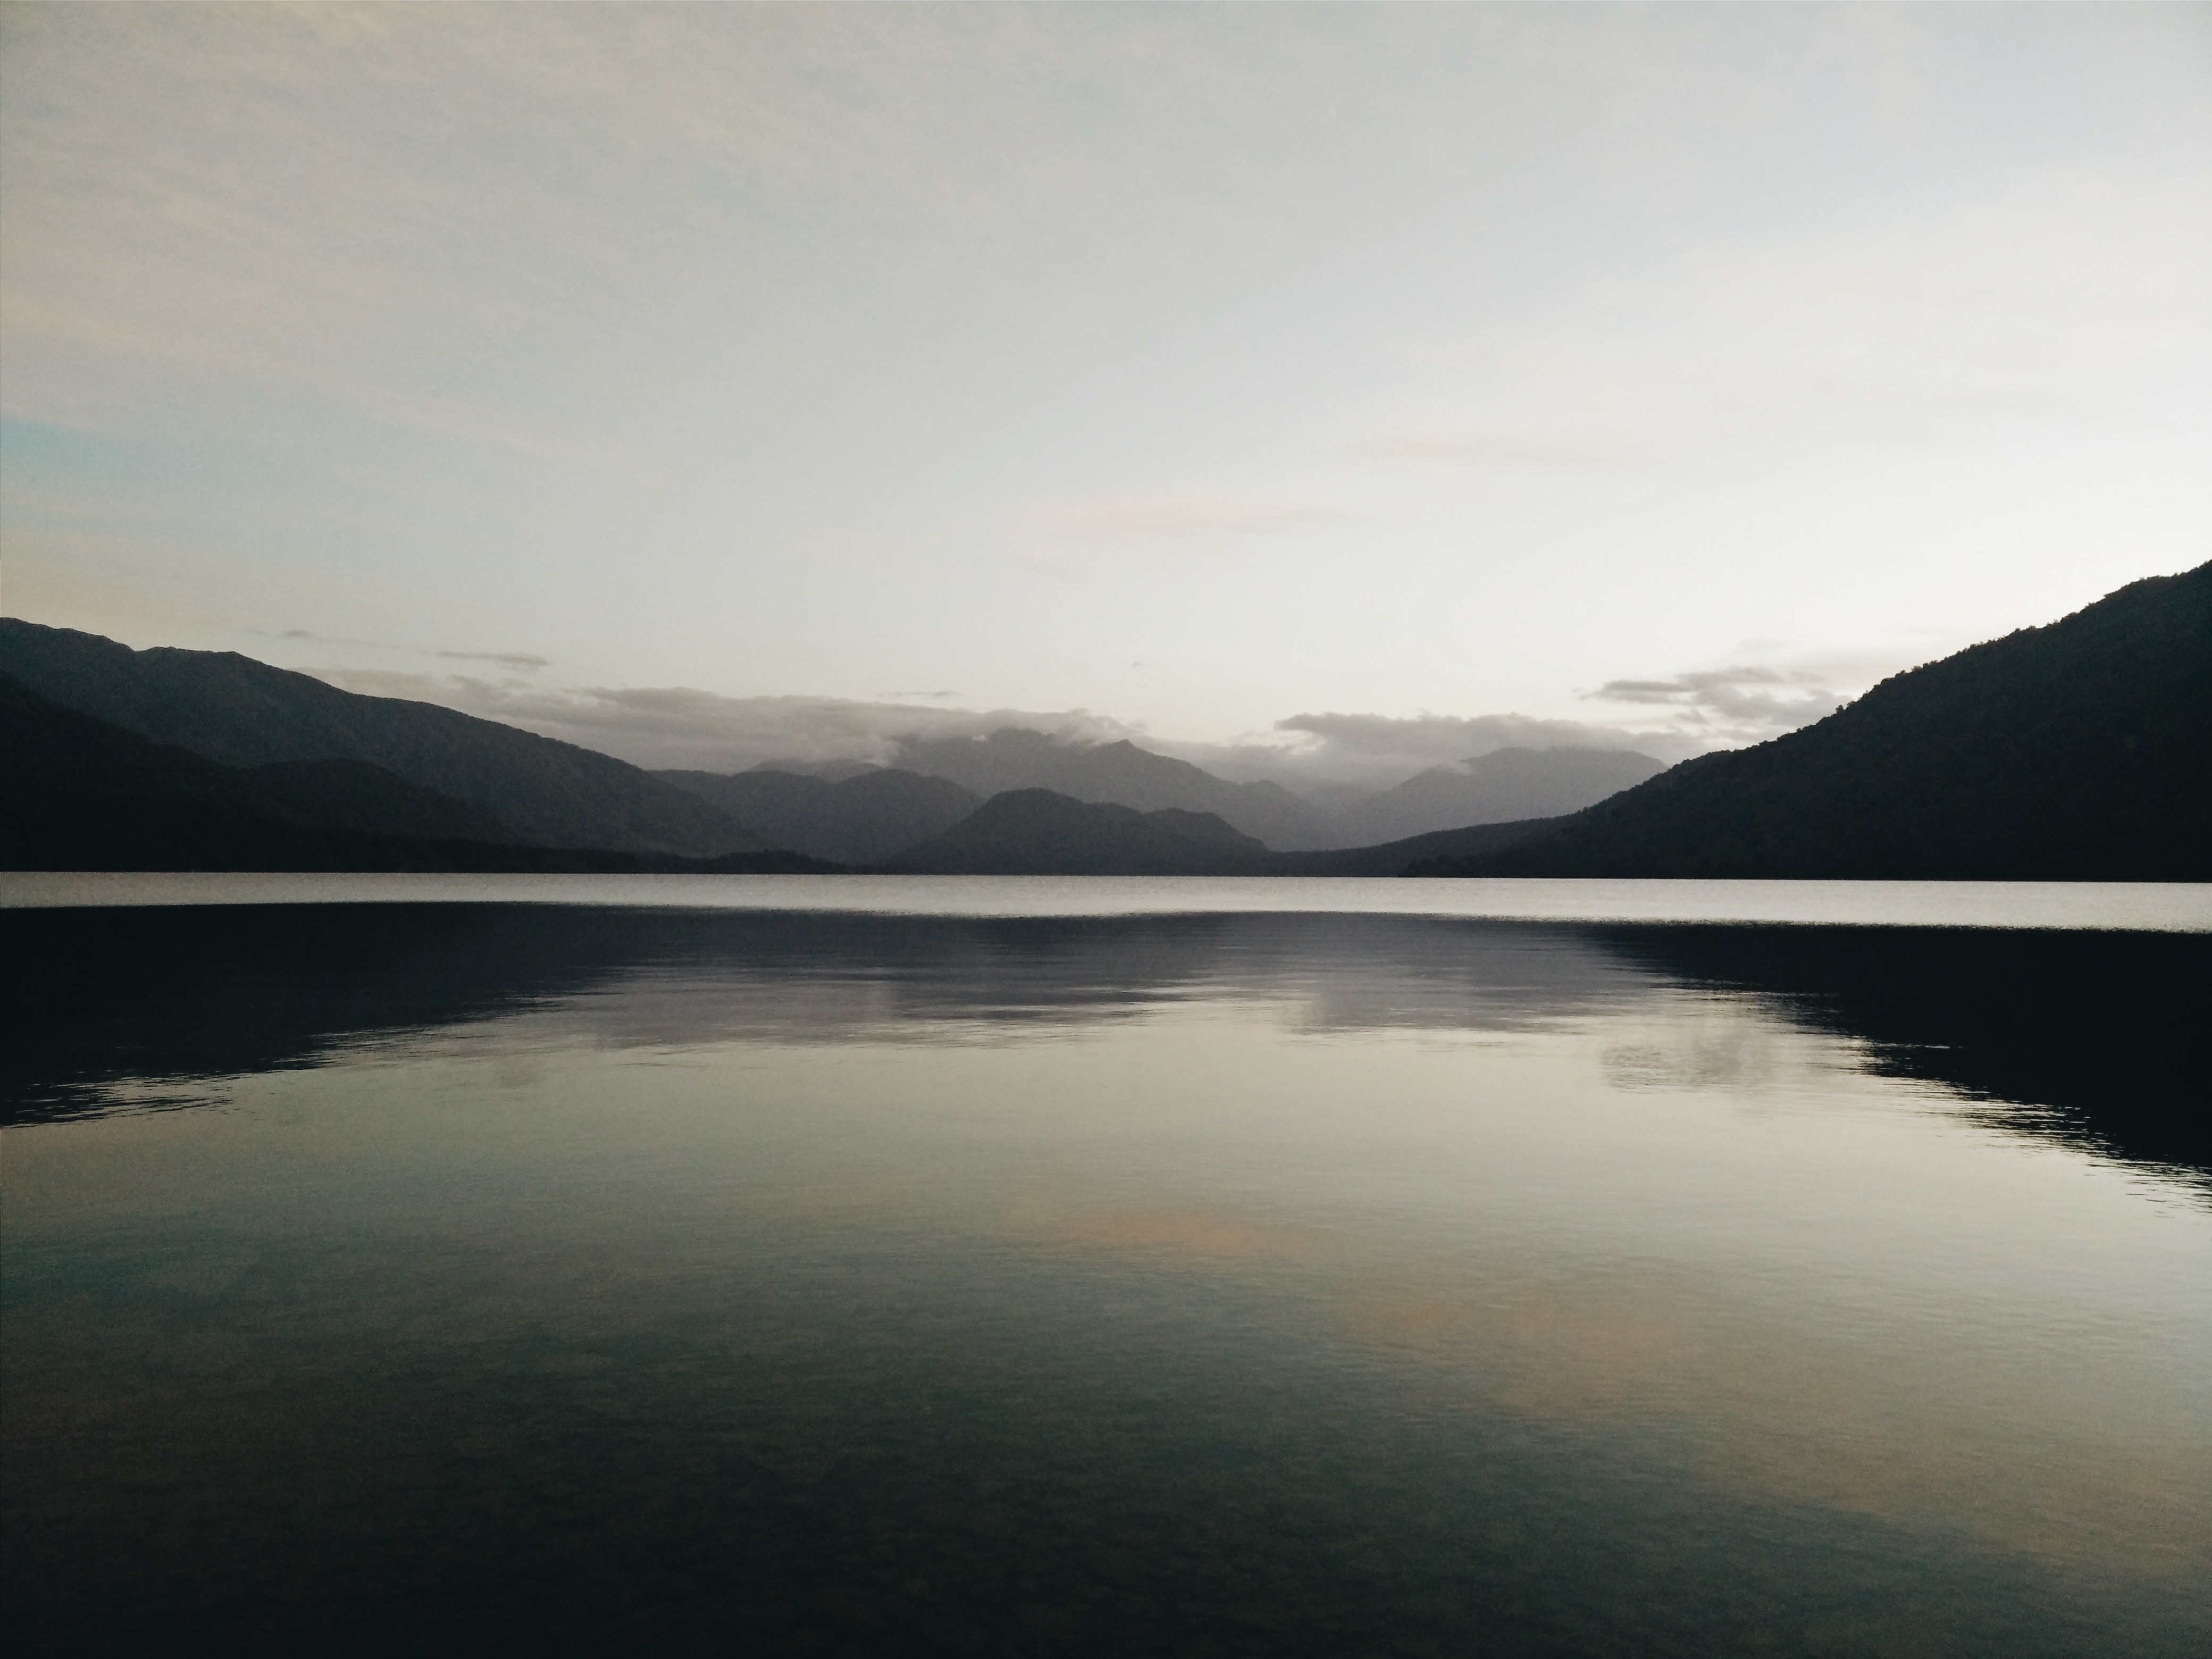
sea, water, horizon, mountain, cloud, sunrise, mist, sunlight, morning, lake, dawn, dusk, reflection, bay, fjord, reservoir, body of water, loch, atmospheric phenomenon, mountainous landforms